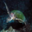
Label: turtle